357th Fighter Group

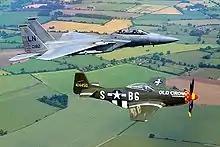
"Old Crow", the aircraft of Capt. Clarence E. "Bud" Anderson, 363rd FS, with an F-15D at RAF Lakenheath in July 2001

"Old Crow" (P-51D-10-NA 44-14450 B6-S), 363rd Fighter Squadron, survived World War II and is now in private ownership in Sweden. Originally the Mustang flew in olive drab camouflage, but in late 1944, was stripped to a bare metal finish, although its black-and-white "invasion stripes" remained on the bottom of the rear fuselage. The plane has been restored by its owner in its OD paint scheme and is based in Belgium.